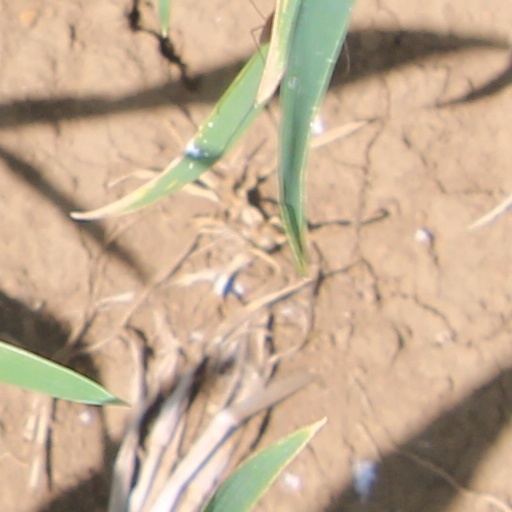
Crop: wheat